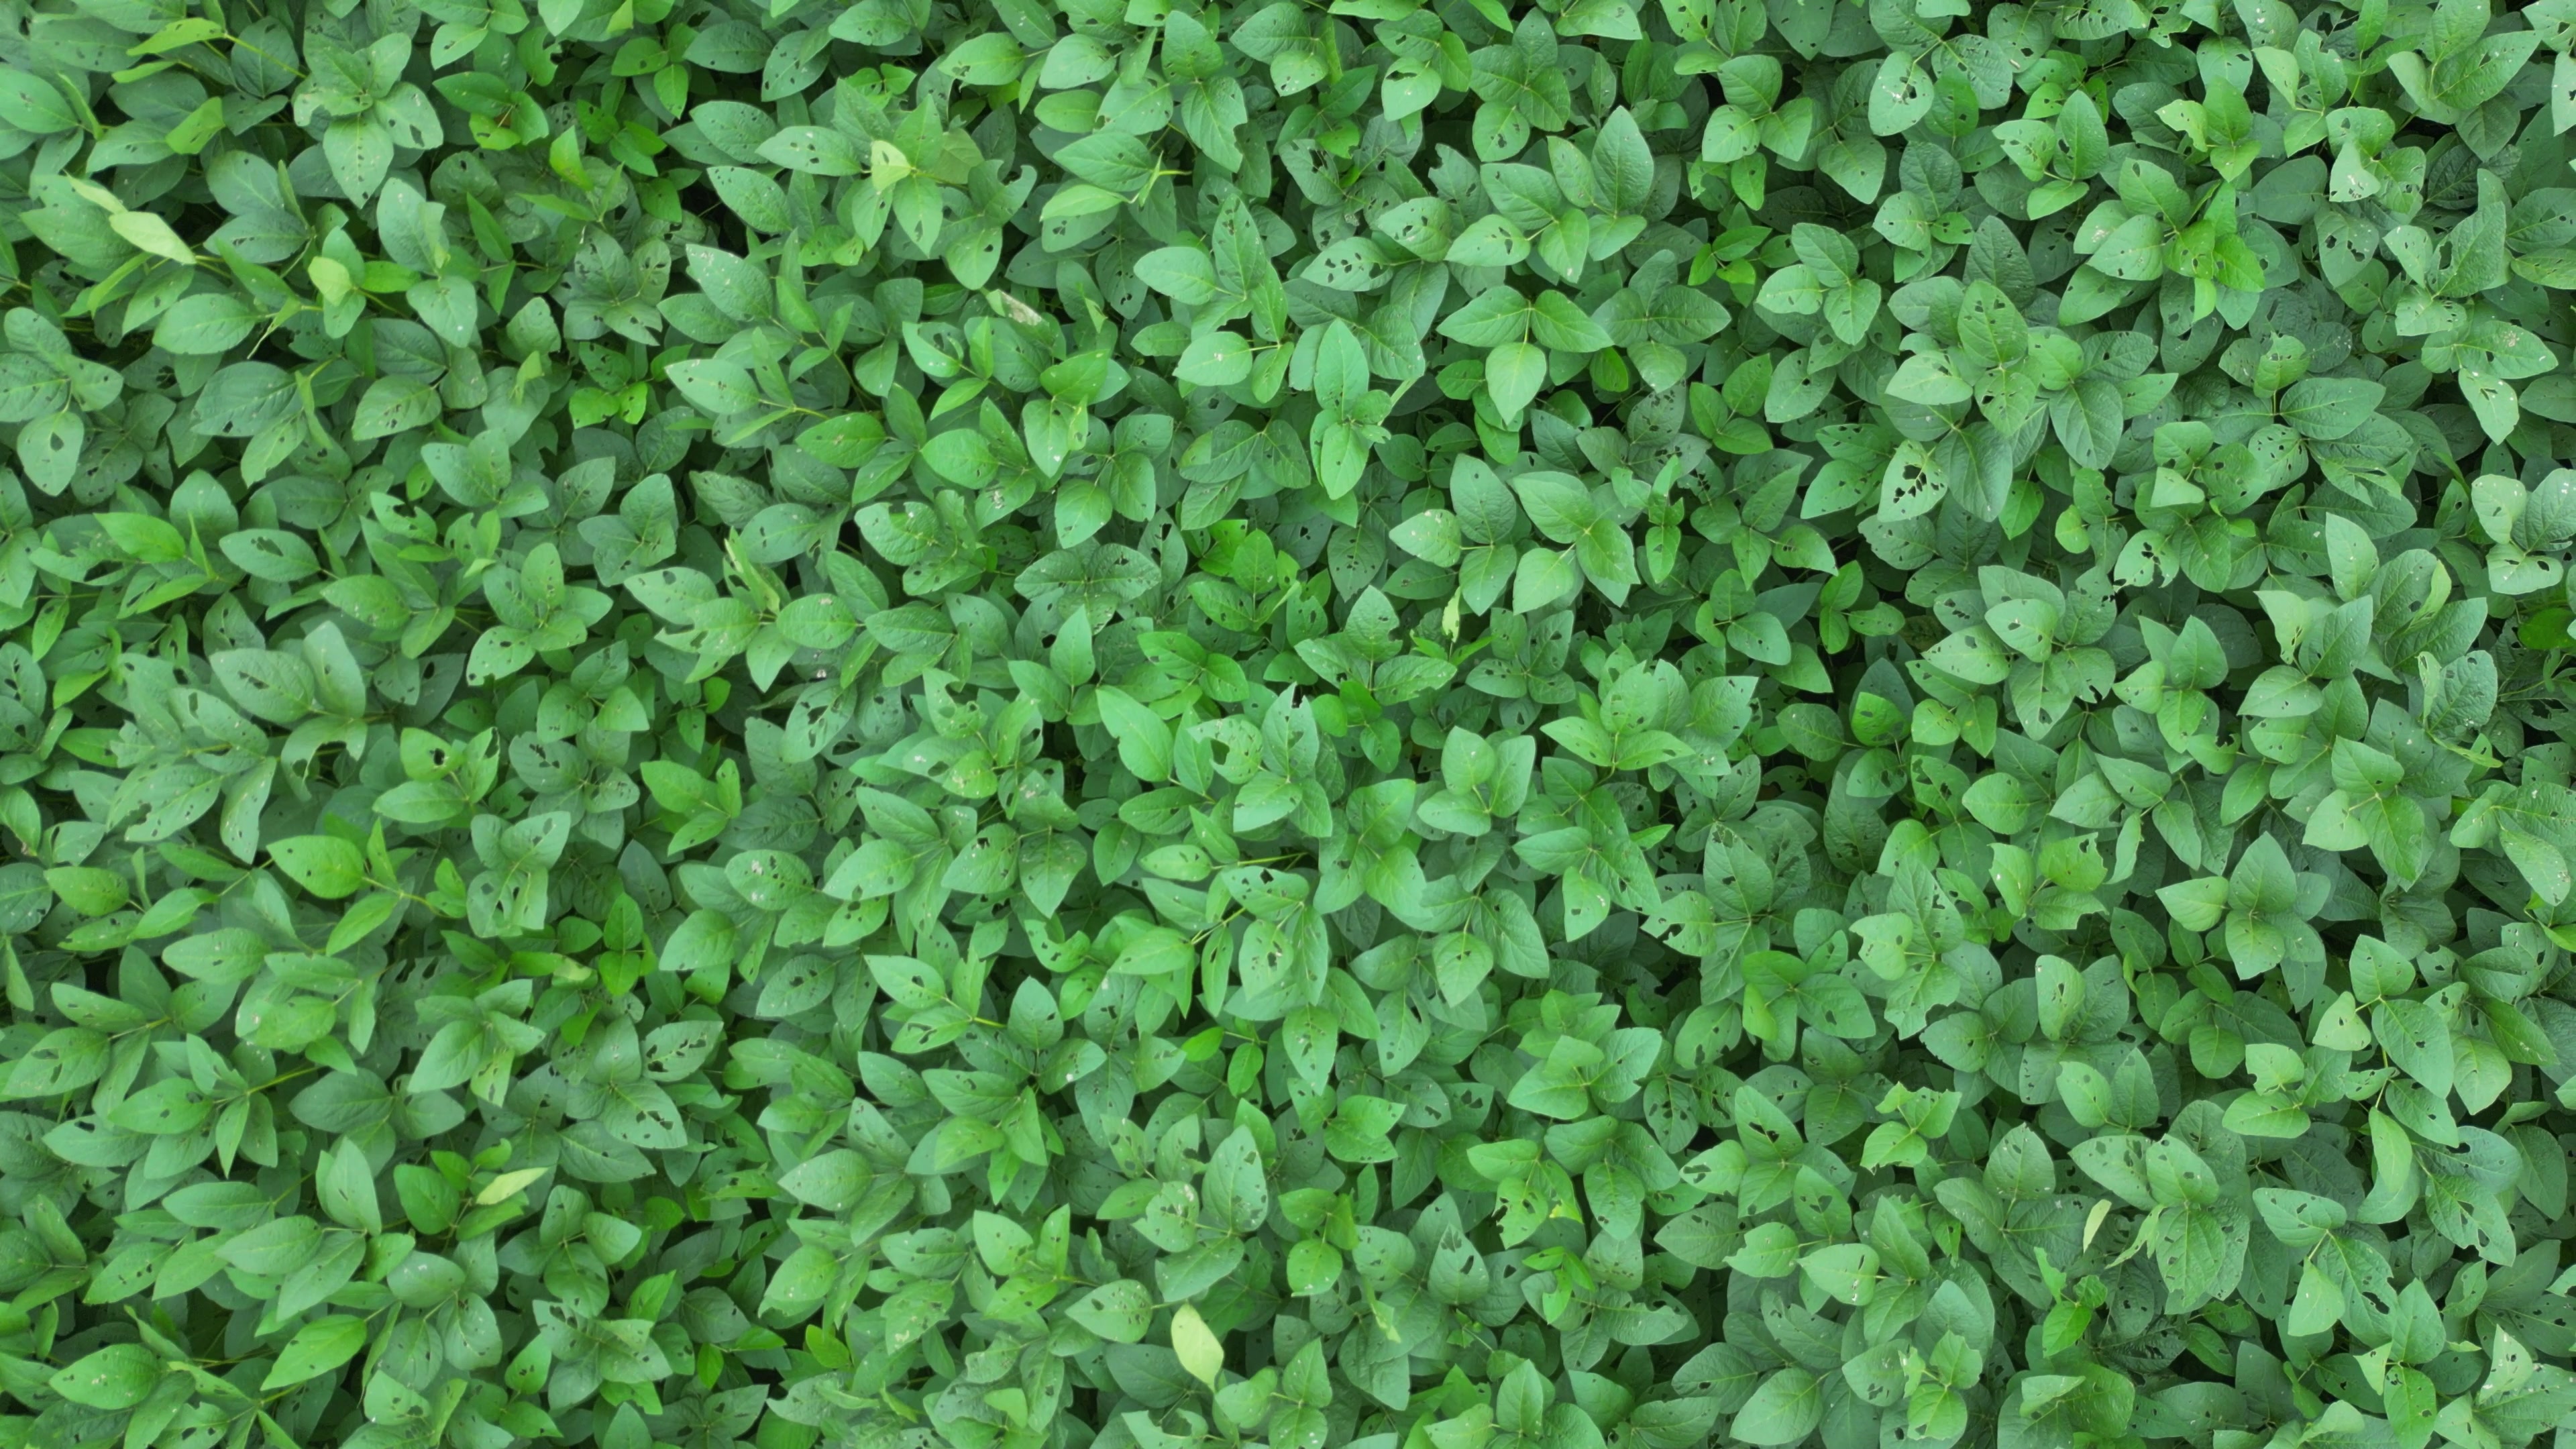
Label: Semilooper_Pest